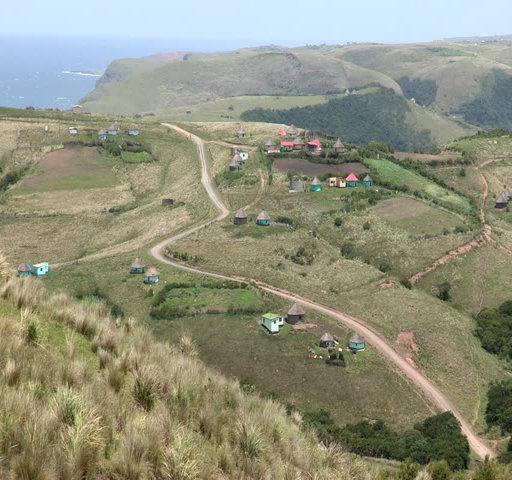
wide view of the rural countryside will rolling green hill , winding dirt roads and huts .